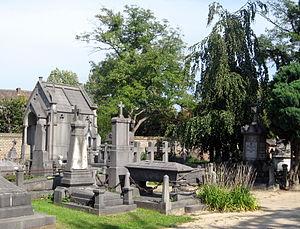
Cette page regroupe l’ensemble du patrimoine immobilier de la ville belge de Hasselt.